Diez segundos

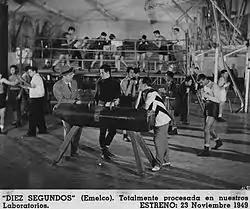
Boxing school in the film

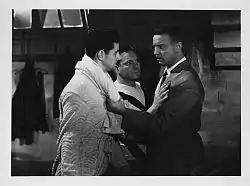
Image taken onset of "Diez segundos". On the left, Ricardo Duggan, in dressing gown and towel on the neck, in the center, Oscar Villa laying a hand on the chest of Raul del Valle on the right holding the towel.

The film is loosely based on Horacio Estol's 1946 "Vida y combates de Luis Angel Firpo", a biography of the Argentine boxer Luis Ángel Firpo who came close to beating Jack Dempsey in 1923.